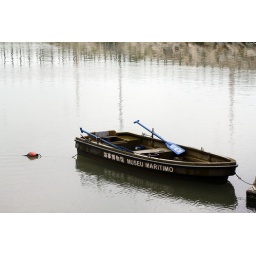
a little boat on the water canal just outside the Museu Maritimo in Macau